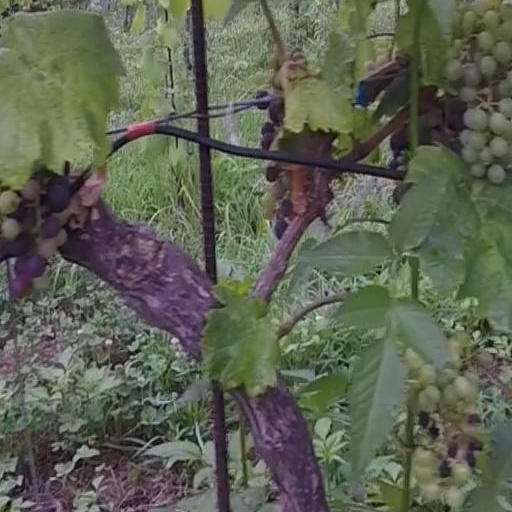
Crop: grape